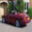
Label: automobile